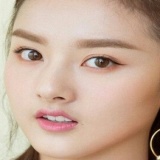
diễn viên Tống Tổ Nhi